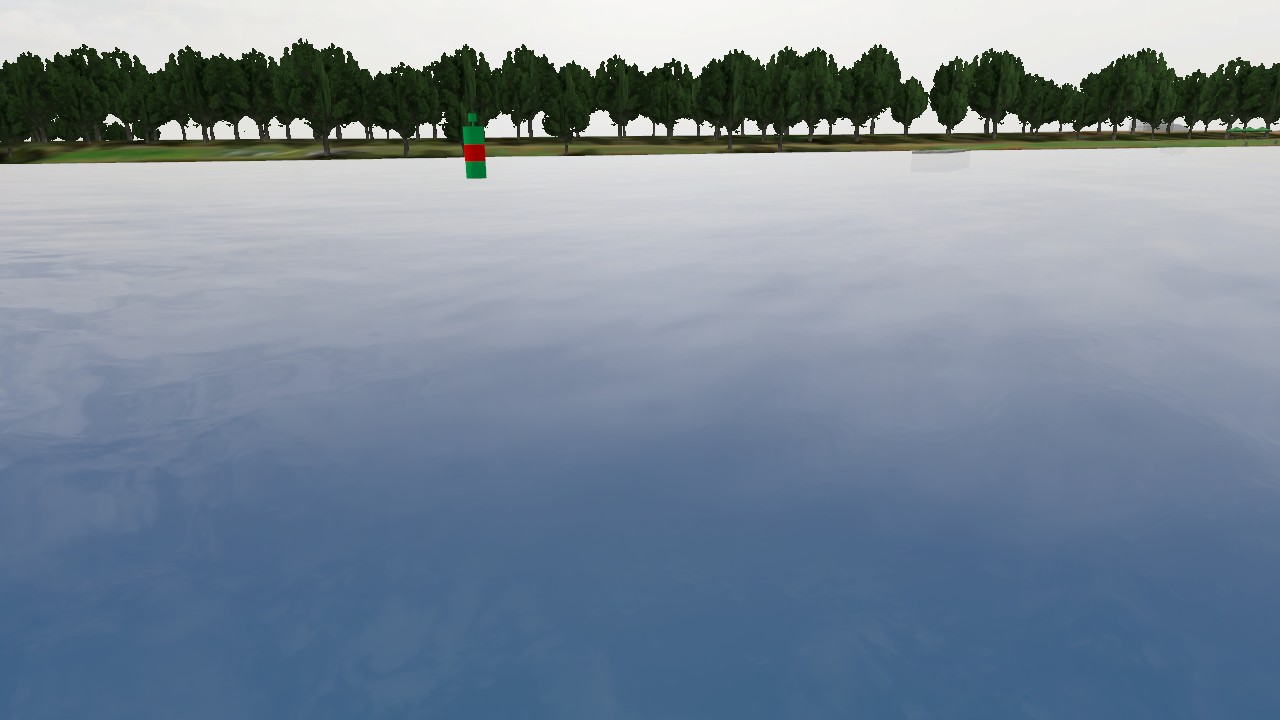
Label: preferred_stbd_mark
Descriptions: two green bands with a red mid band ||| green cylinder top mark ||| buoy showing green-red-green horizontal stripes ||| preferred channel mark with green outer bands and red middle band